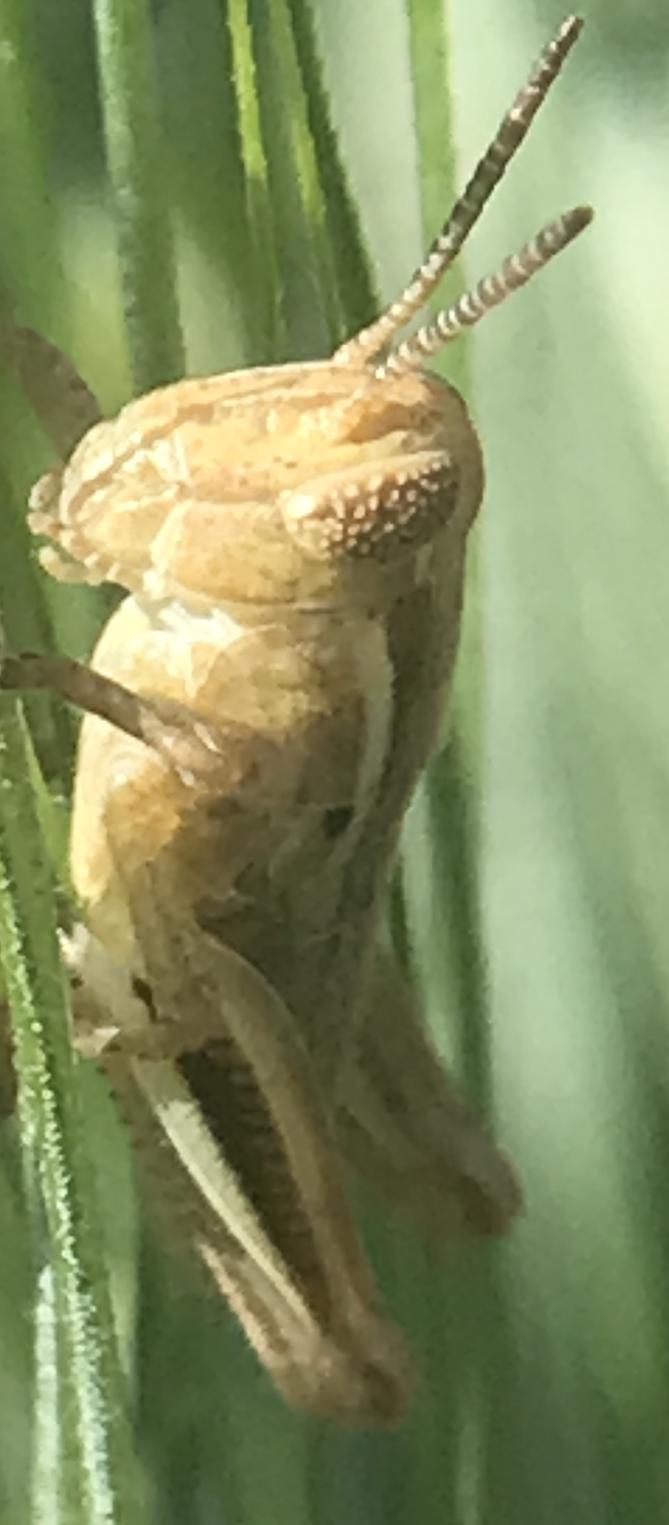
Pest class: occasional_pest